Ambush Valley

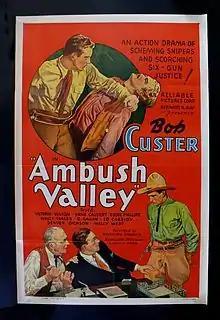
Theatrical poster

Ambush Valley is a 1936 American Western directed by Bernard B. Ray and starring Bob Custer and Victoria Vinton. It was produced by Ray and Harry S. Webb for Reliable Pictures.